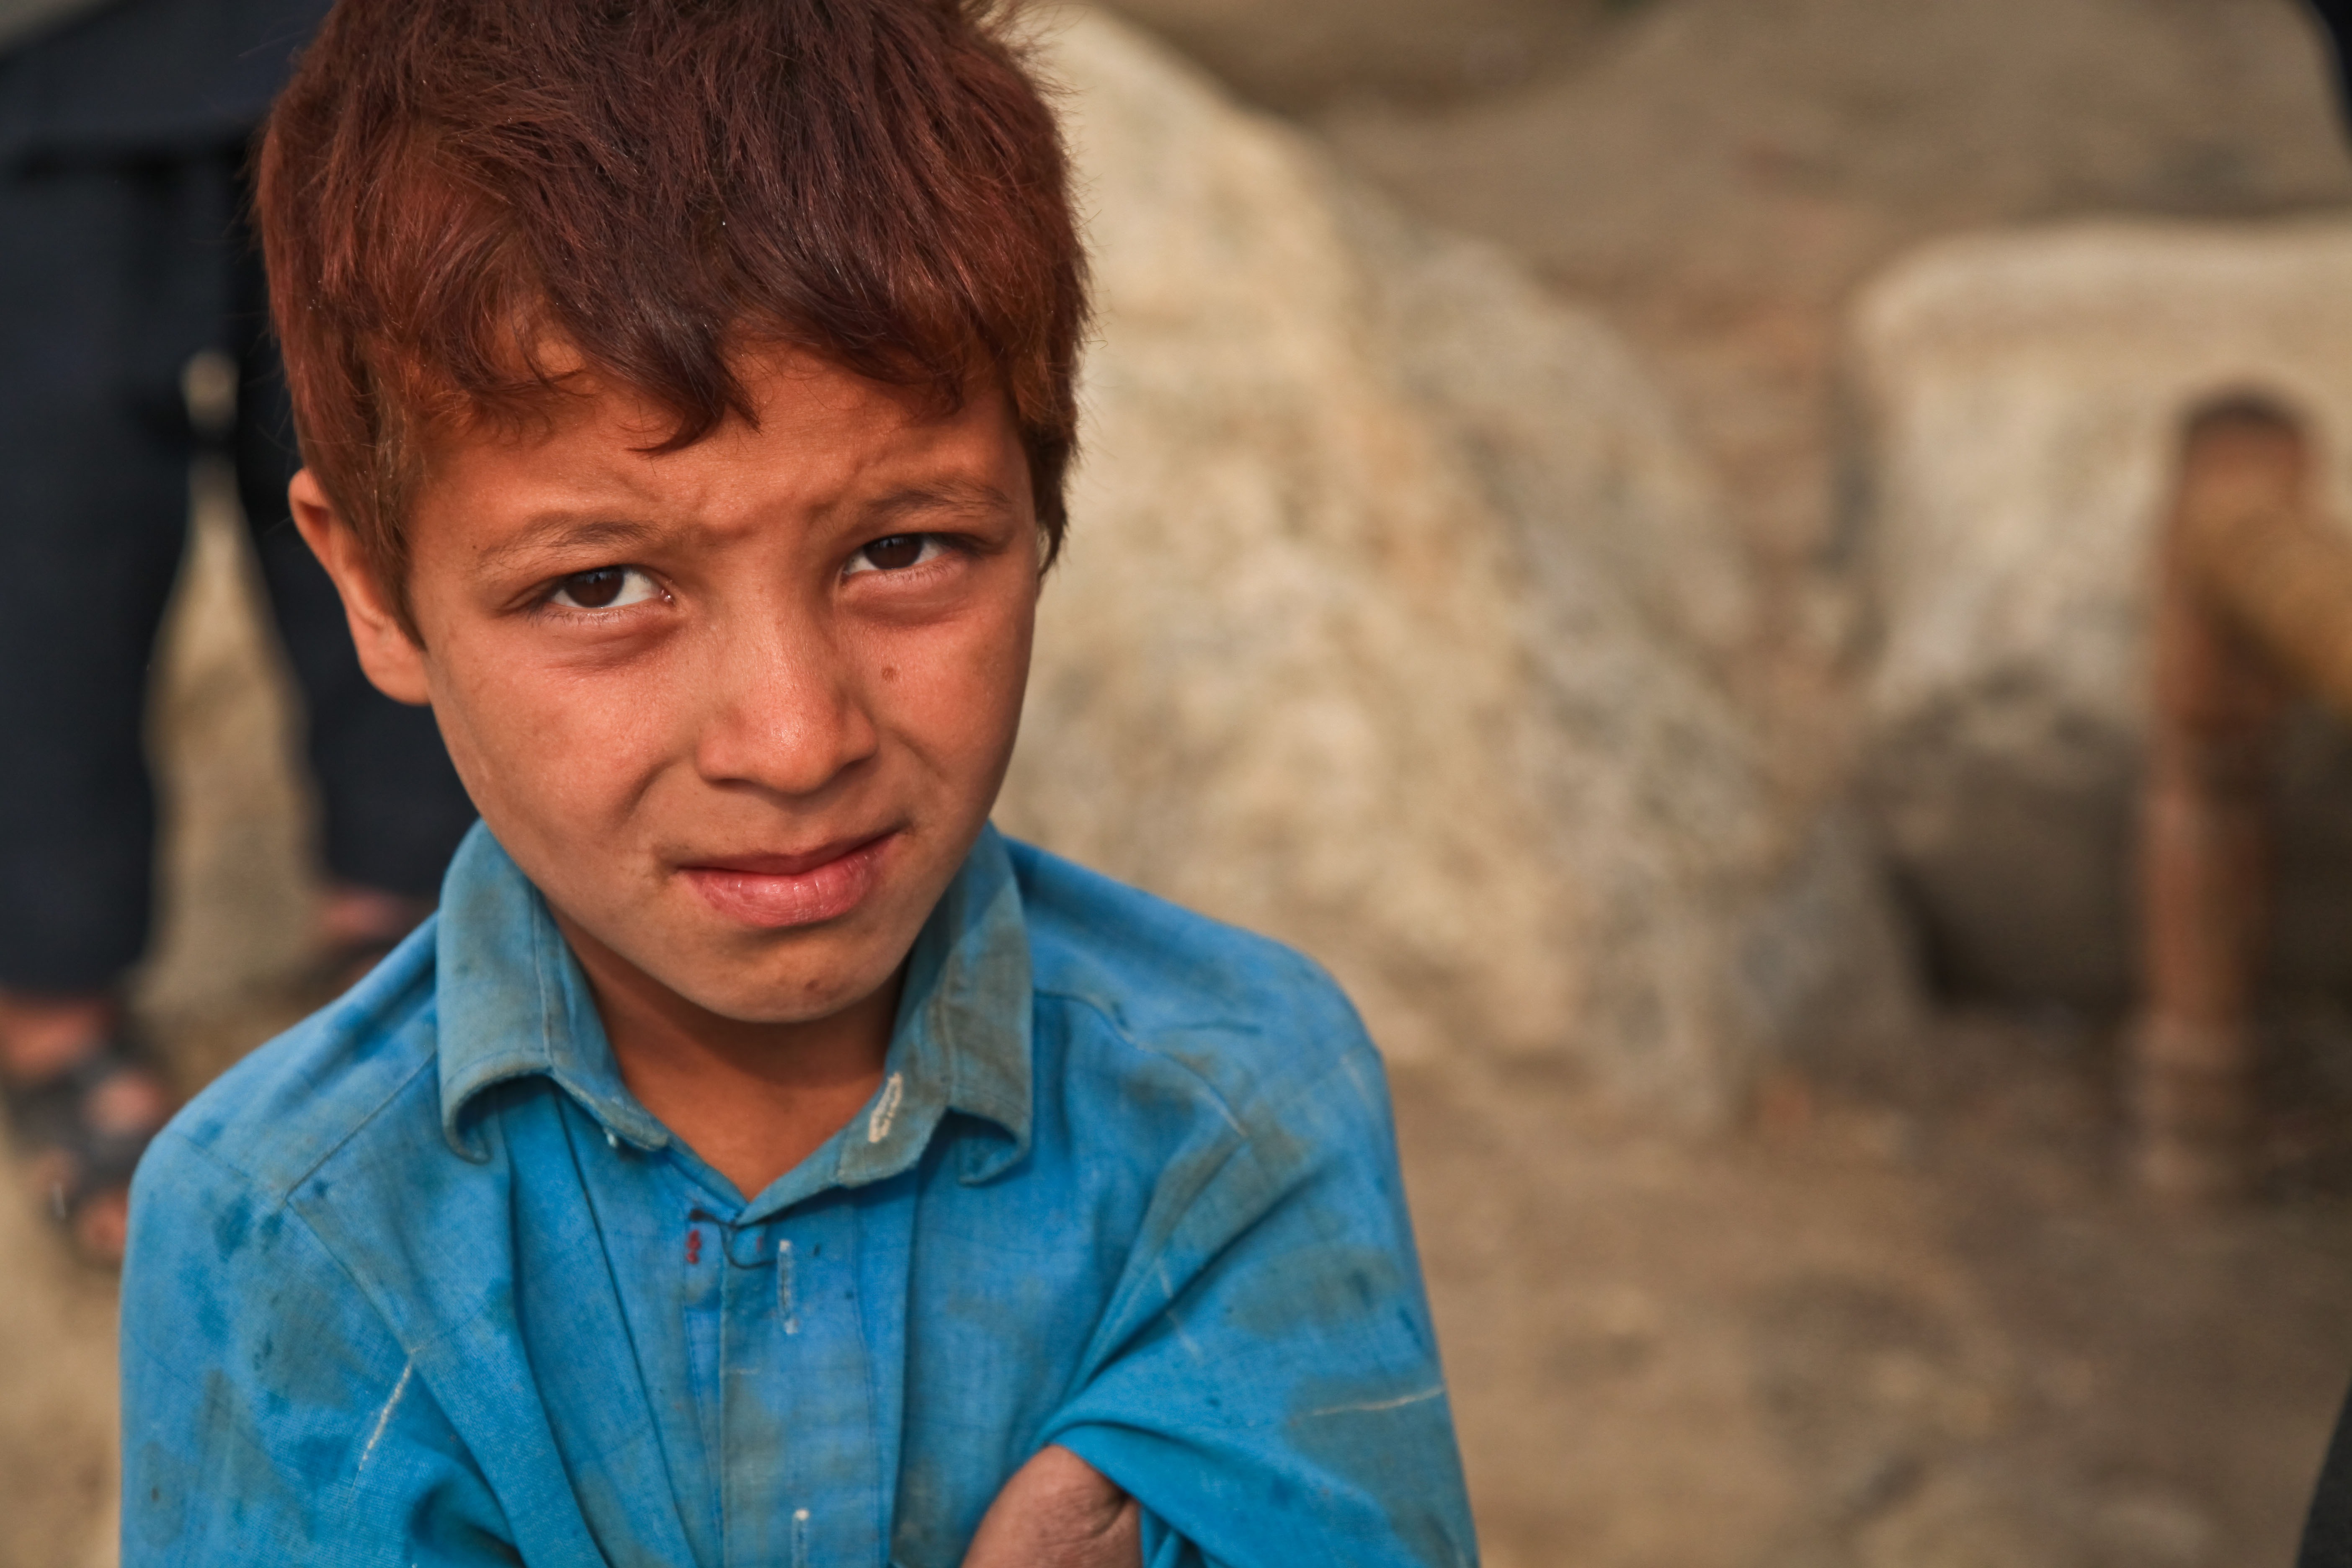
man, person, people, boy, male, portrait, child, sad, war, fear, temple, eye, afraid, poor, portrait photography, afghani